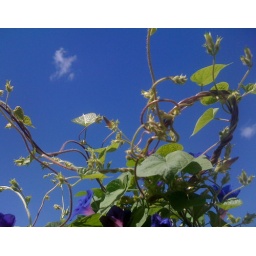
Morning glory vines against blue sky